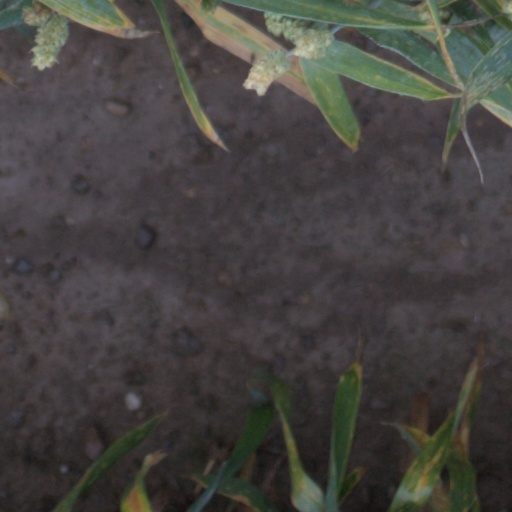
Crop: wheat